Whiddy Island disaster

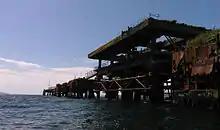
Disused tanker jetty

A faulty unloading operation was determined to have unbalanced the vessel, causing it to break its keel and thereby rupture several empty ballast tanks. Vapour from the ruptured tanks had escaped into the vessel and exploded in a fireball. However, the Costello tribunal's findings were never accepted by Total: